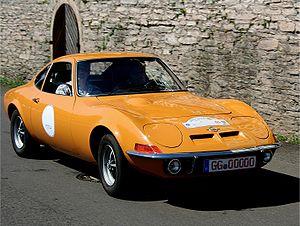
L'Opel GT est une voiture de sport produite par Opel de 1968 à 1973. En 2006, 34 ans après l'arrêt de la fabrication de la GT, Opel produit un nouveau modèle. En 2016, une troisième version est présentée sous la forme d'un concept car baptisé Opel GT Concept lors du salon de Genève.
Les phares escamotables, ou phares « pop-up », sont des feux qui se rétractent dans la carrosserie lorsqu'on n'en a pas besoin. Généralement utilisés sur les automobiles, parfois sur des deux-roues, ils ont connu leur heure de gloire des années 1960 à 1990.